42nd Karlovy Vary International Film Festival

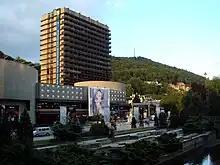
The Hotel Thermal, main center of the festival, during the 2007 edition.

The 42nd Karlovy Vary International Film Festival from 29 June to 7 July 2007. The Crystal Globe was won by "Jar City", an Icelandic police detective film directed by Baltasar Kormákur. The second prize, the Special Jury Prize was won by "Lucky Miles", an Australian drama directed by Michael James Rowland. Bård Breien was named Best Director. The Best Actress title went to Elvira Mínguez, and Best Actor to Sergey Puskepalis.